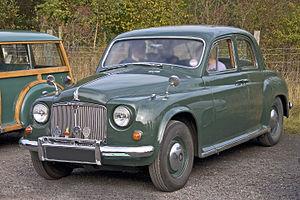
Les voitures de tourisme Rover font partie des groupes Rover Company, British Leyland, Austin Rover Group, British Aerospace puis BMW et Phoenix Venture Holdings.